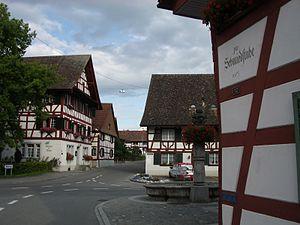
Marthalen est une commune suisse du canton de Zurich, située dans le district d'Andelfingen.